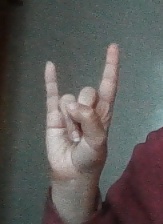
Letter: la